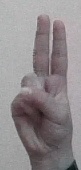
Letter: taa